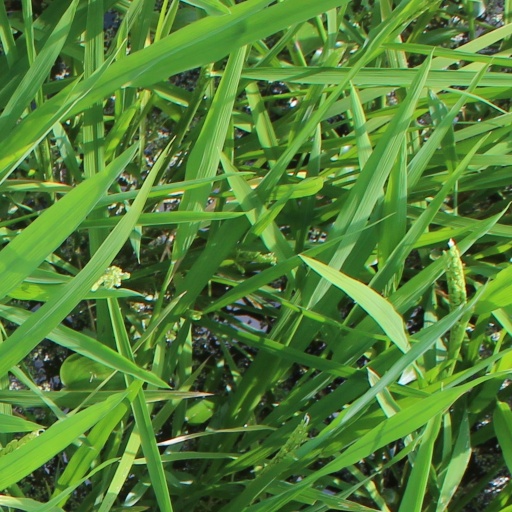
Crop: rice